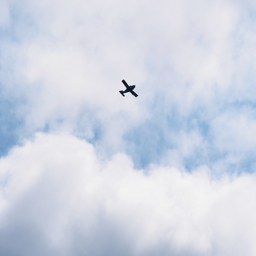
A small plane flies against a background of clouds.
single air plane in a pretty cloudy sky
A lone airplane flying in the sky with clouds around.
An airplane is flying through a cloudy sky.
An airplane flying in front of some clouds in the sky.